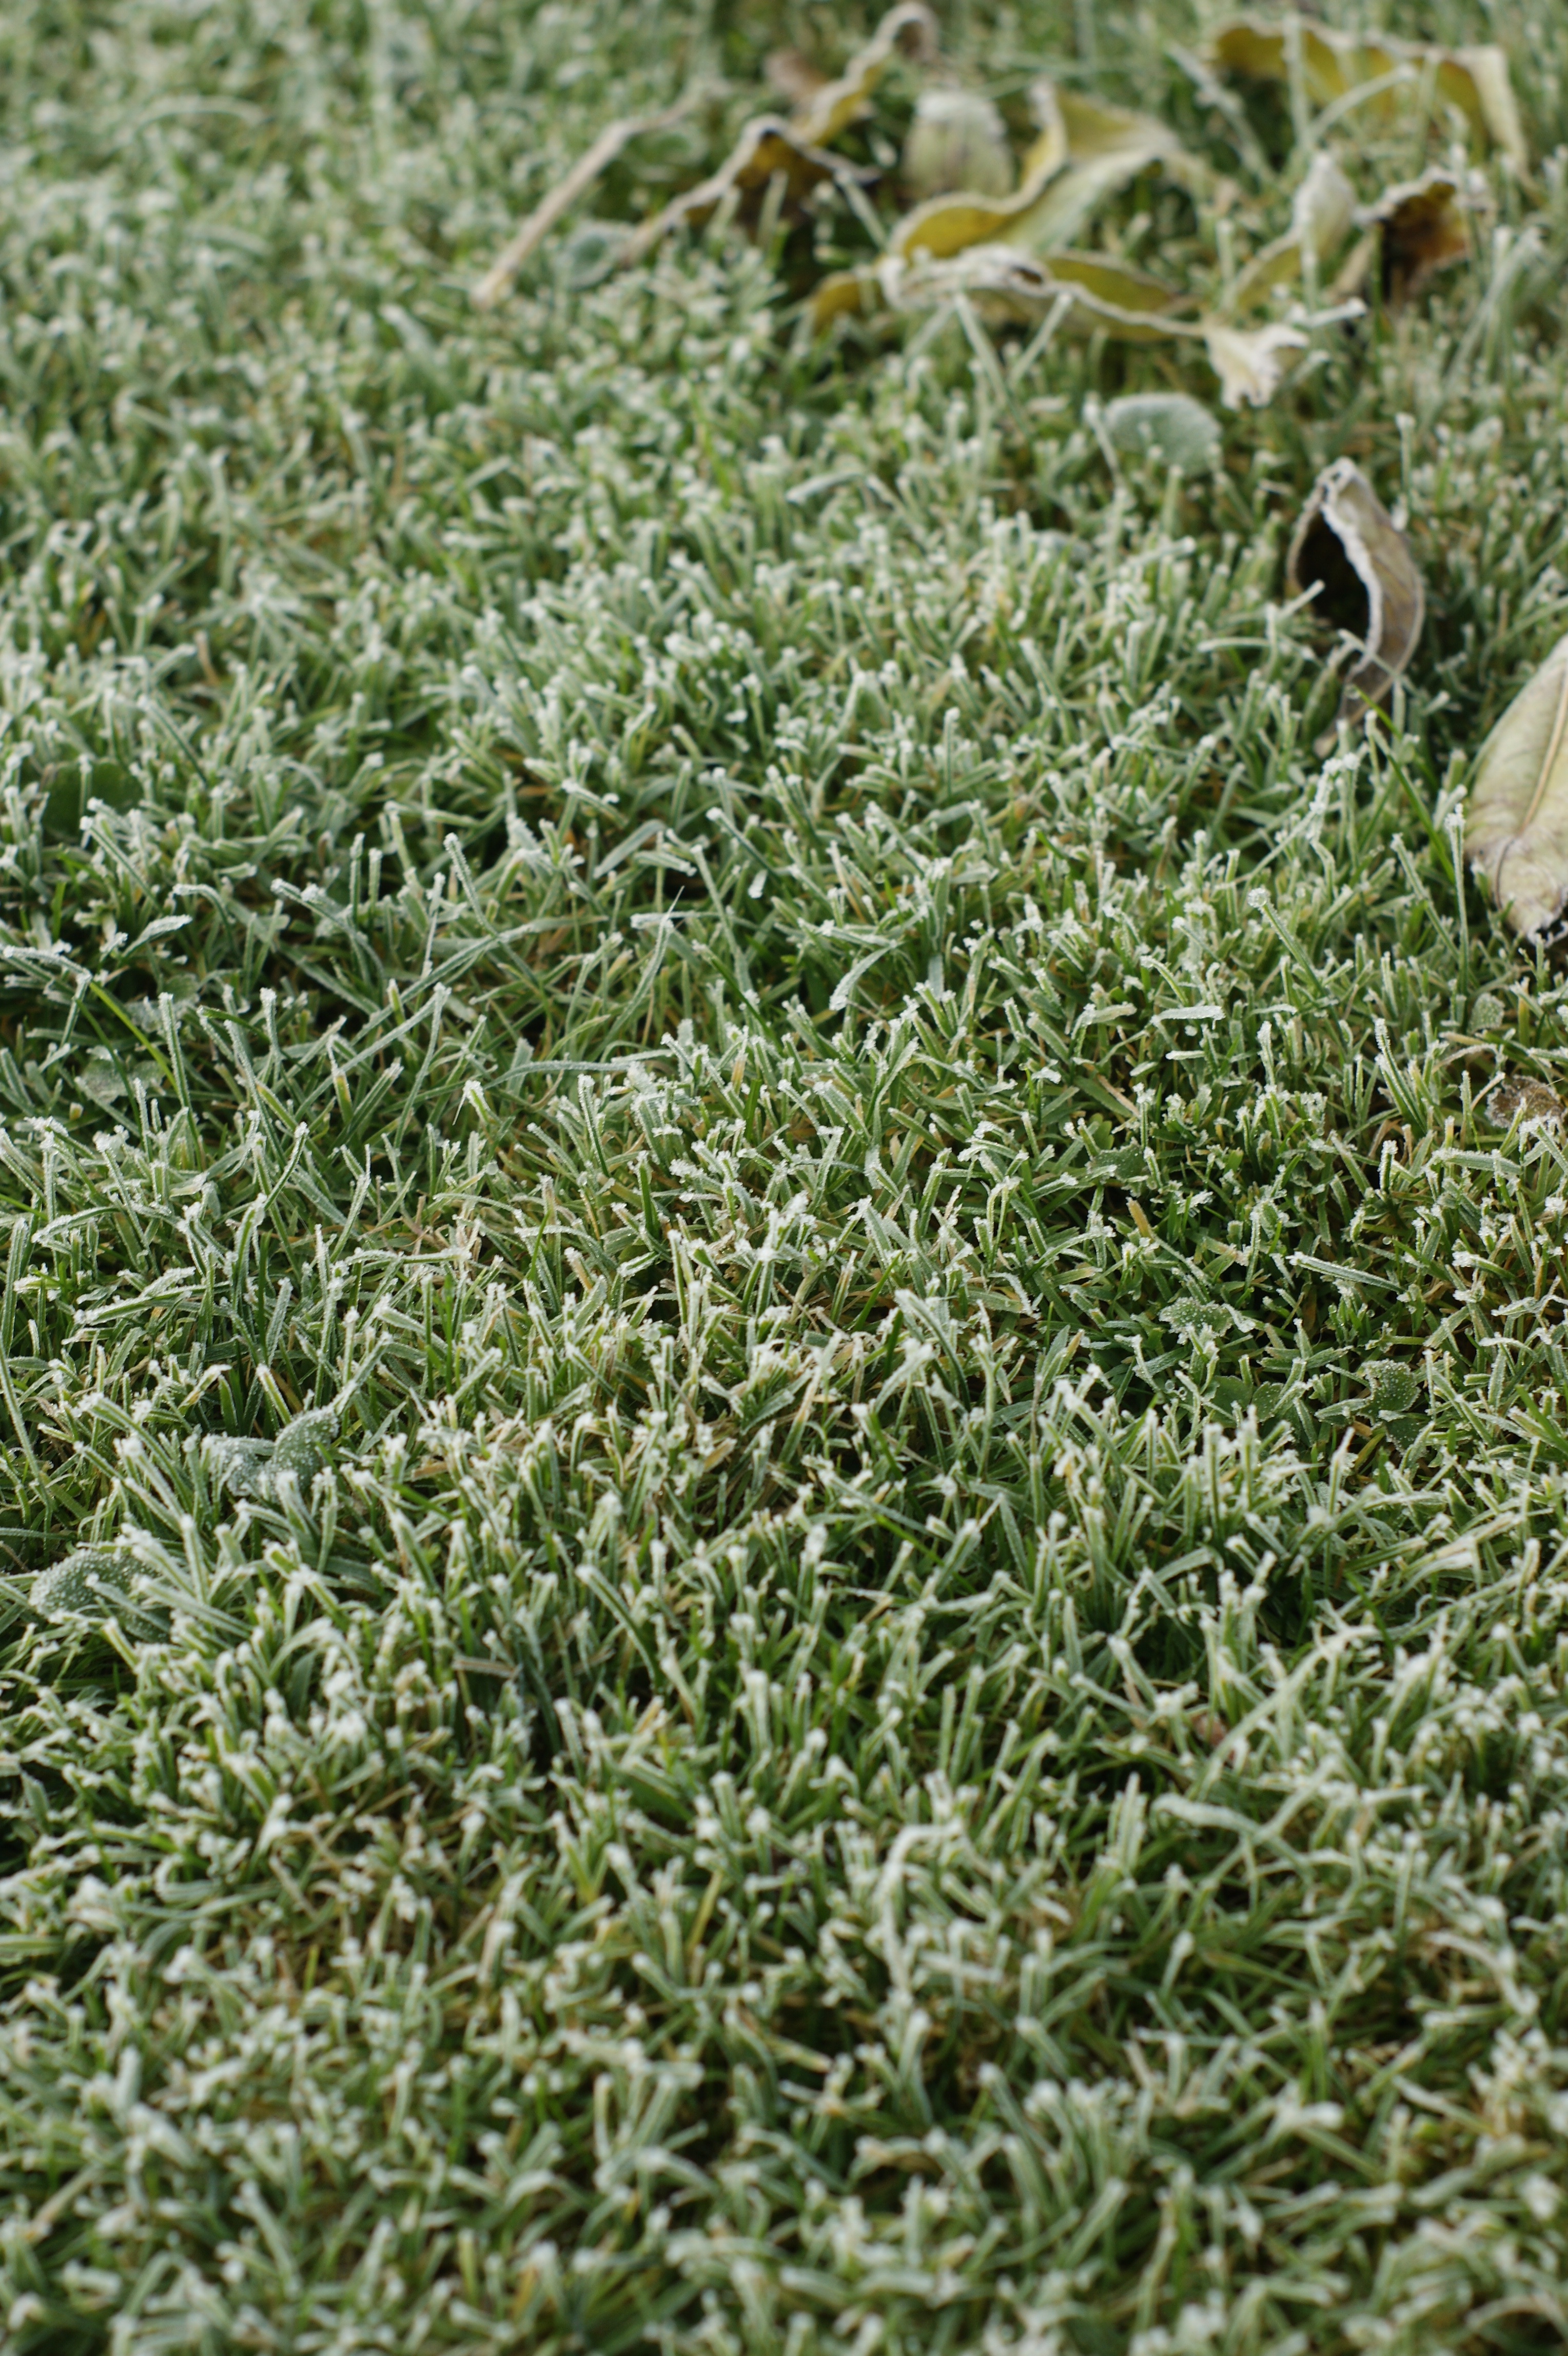
grass, cold, winter, plant, white, lawn, meadow, leaf, flower, frost, green, herb, autumn, botany, freeze, flora, leaves, grassland, shrub, fruits, hoarfrost, rosemary, flooring, flowering plant, shudder, artificial turf, grass family, land plant